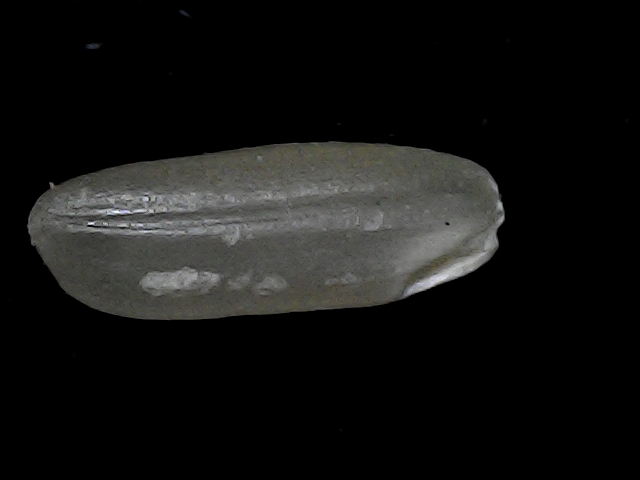
Rice variety: BD49